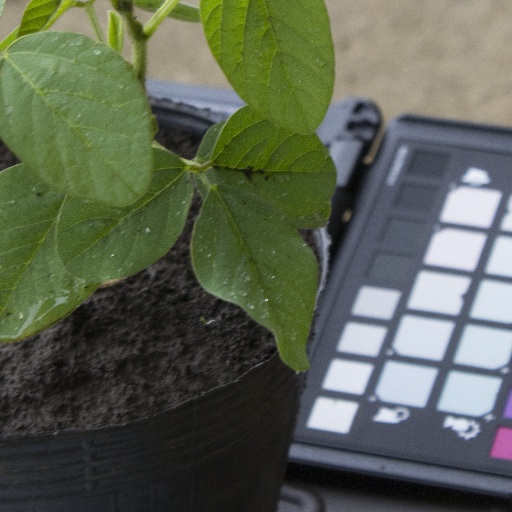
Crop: soybean